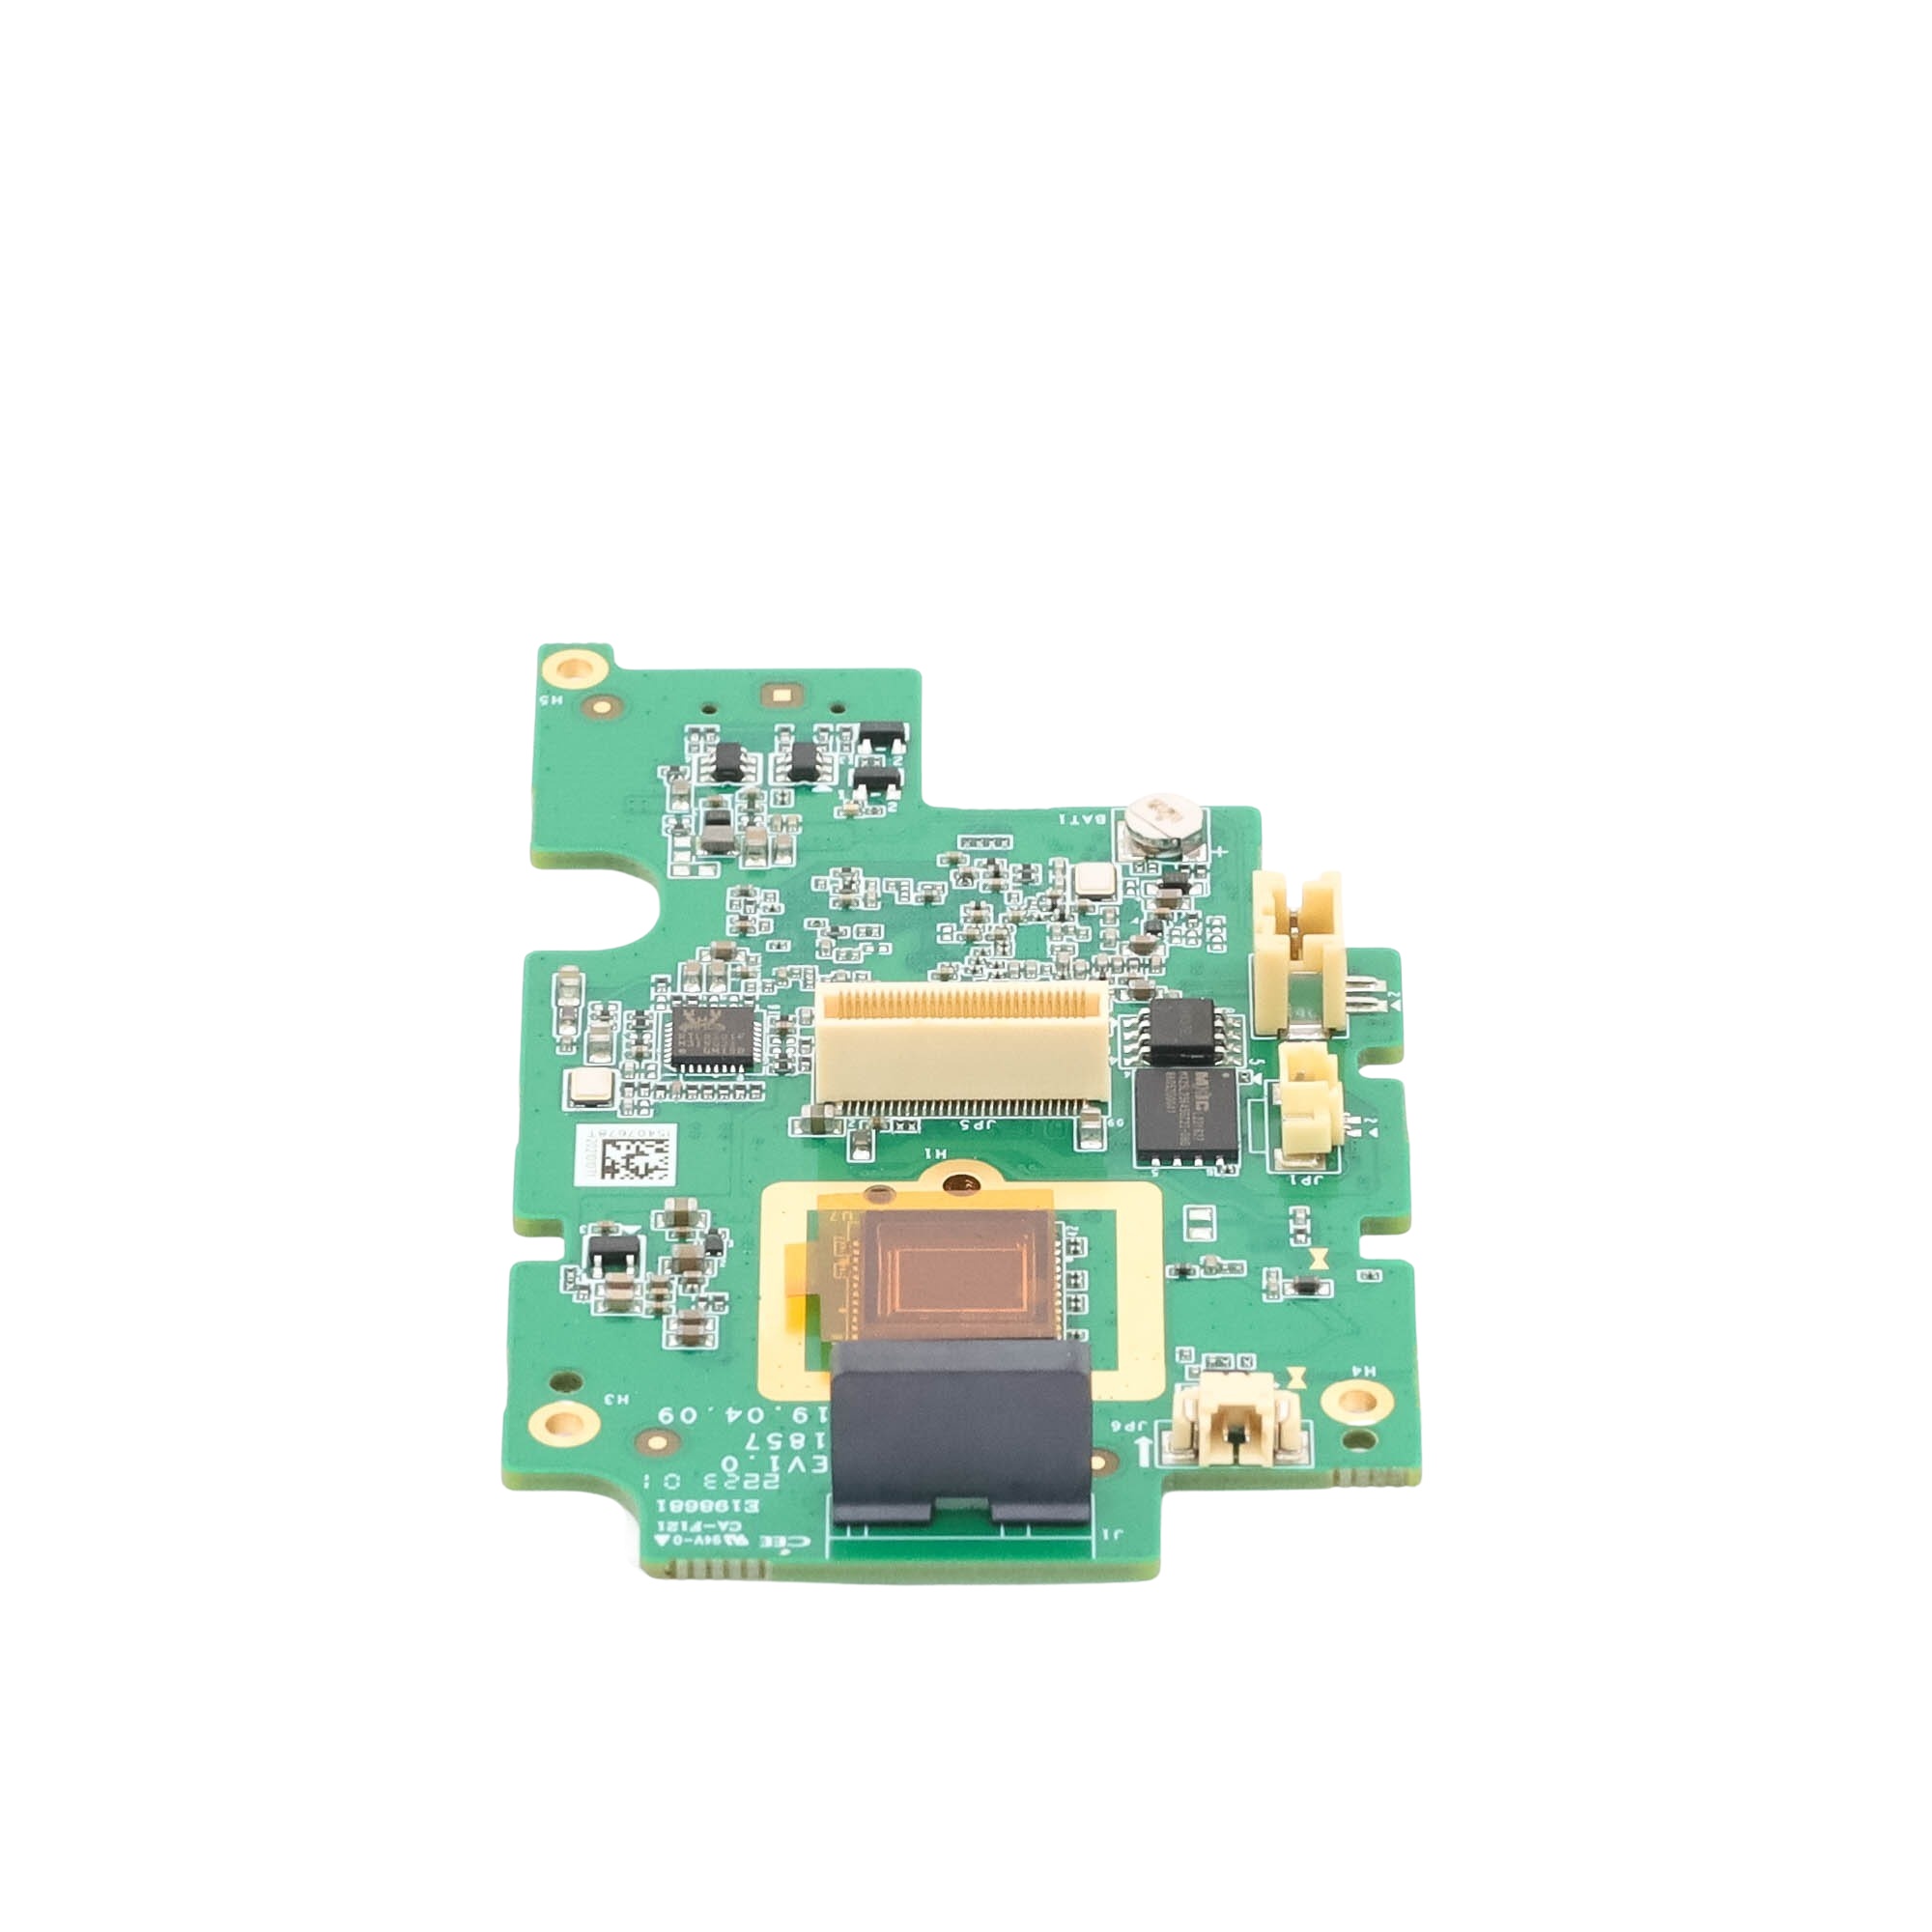
TARJETA PRINCIPAL DE VIDEO PARA DSKV6113WPE1(B)
TARJETA PRINCIPAL DE VIDEO PARA PORTERO : Tarjeta principal de video para portero No cuenta con tornilleria ni accesorios Compatible con el modelo DSKV6113WPE1(B)
Brand: HIKVISION
Category: Electronics > Circuit Boards & Components > Printed Circuit Boards > Camera Circuit Boards